Koes Plus

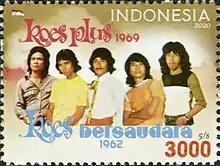
Koes Plus/Koes Bersaudara on a 2020 stamp of Indonesia

Hailing from the Bojonegoro-Tuban area in East Java, the band started out as Koes Bersaudara (Koes Brothers), initially consisting of all five Koeswoyo brothers: John Koeswoyo, Yok Koeswoyo, Yon Koeswoyo, Nomo Koeswoyo and Tonny Koeswoyo. Its antics of pioneering Beatles-influenced rock and roll subculture in Indonesia proved to be controversial. Such subcultures had been banned by President Sukarno in the early 1960s, and in 1965 the brothers were arrested by the Highest Operation Commando (KOTI) for performing covers of Beatles songs. They were eventually released just the day preceding the nation's coup d'état, on 29 September. This experience resulted in their song "Di Dalam Bui".